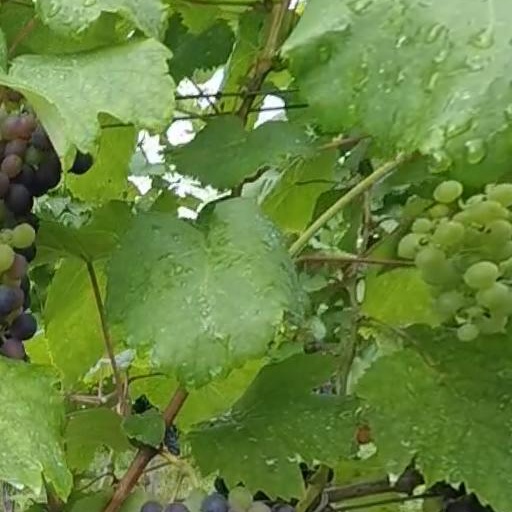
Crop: grape